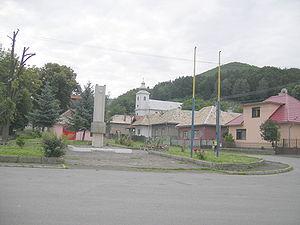
Brehy est un village de Slovaquie situé dans la région de Banská Bystrica.